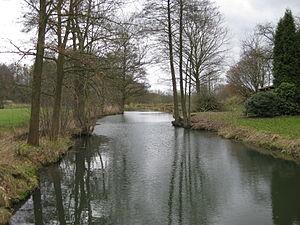
Ruisseau Warmenau à Spenge à la Martmühle (Mühle = Moulin), ici le ruisseau est la frontière entre Rhénanie-du-Nord-Westphalie (à gauche) and Basse-Saxe (à droite)